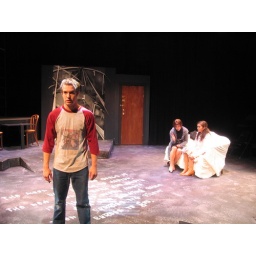
Lenny by window in June's apt, June and Marisol sitting on couch